The Five (film)

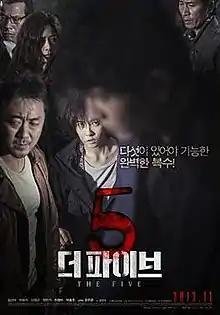
Poster

The Five is a 2013 South Korean horror thriller film written and directed by Jeong Yeon-shik based on his own webtoon "The 5ive Hearts", which first appeared on internet portal Daum in April 2011.